Aerospace Data Facility-East

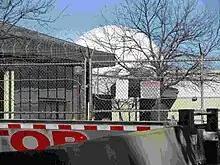
The facility's south radome

The first documented use of material downloaded at ADF East was on January 21, 1977, when the acting director of Central Intelligence E. Henry Knoche delivered reconnaissance satellite photographs that had been downloaded at ADF East to U.S. President Jimmy Carter.